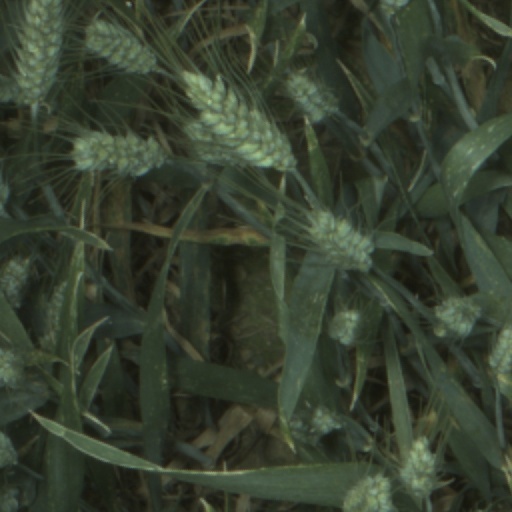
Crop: wheat